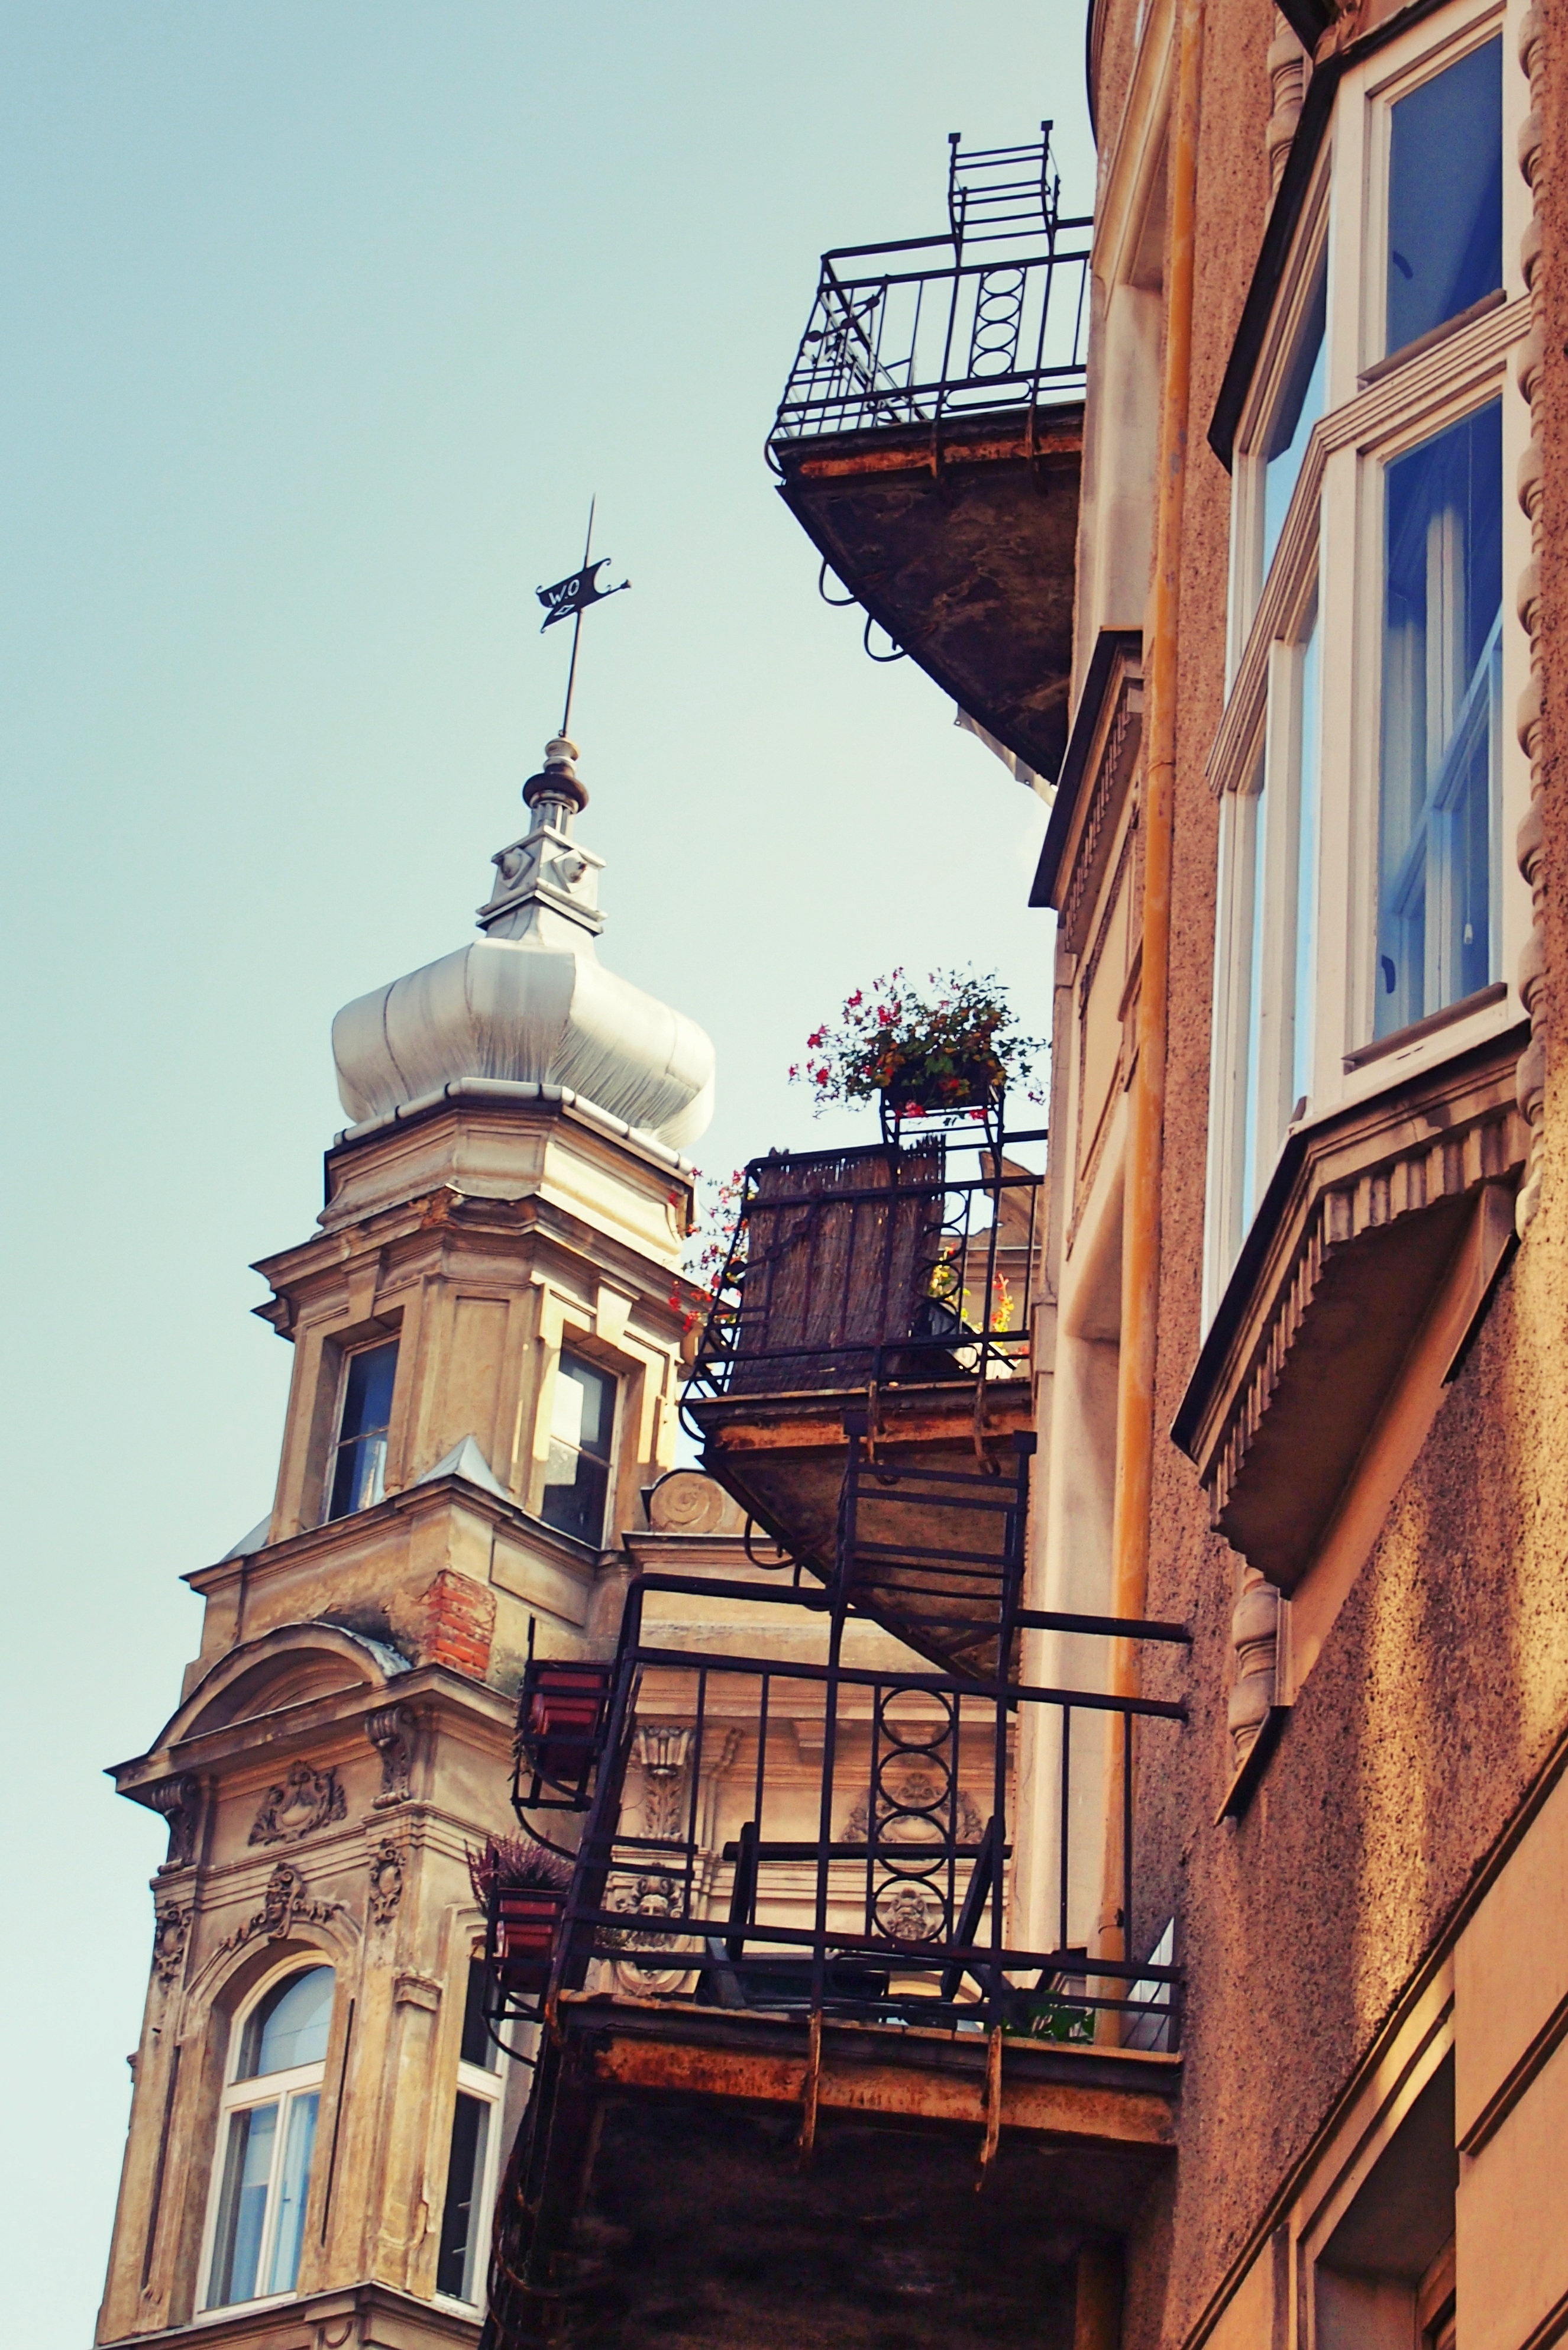
architecture, road, street, glass, town, view, building, city, skyscraper, cityscape, downtown, tower, landmark, facade, history, urban area